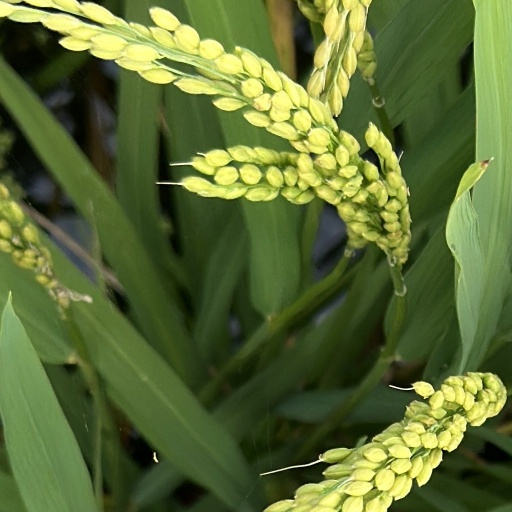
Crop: rice